Mikkel Gaup

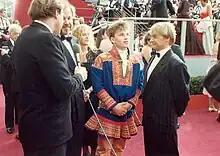
Mikkel Gaup (middle in a gákti) and Nils Gaup (right) on the red carpet at the 60th Annual Academy Awards

Mikkel Mathis Gaup (born 16 January 1968) is a Sámi Norwegian film and stage actor. He is best known for his acting debut in the film "Pathfinder", directed by his uncle Nils Gaup, and he has also appeared in a number of other productions, including "Breaking the Waves" and "The Kautokeino Rebellion".